Marie Prins

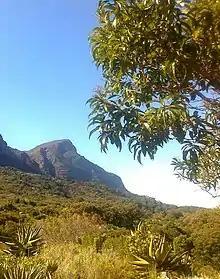
Kirstenbosch Botanical Gardens

From 2008, Prins was involved in the annual summer-rainfall four-day workshop of the SANBI at Umtamvuna Nature Reserve, KwaZulu-Natal. She presented a "Gymnosporia" identification course for CREW (Custodians of Rare and Endangered Wildflowers) volunteers, students and members of the provincial conservation agencies.